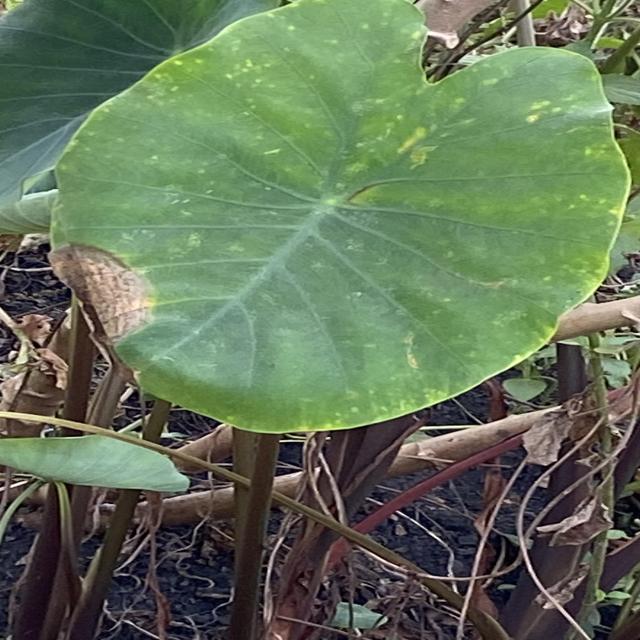
Label: Mid_Blight